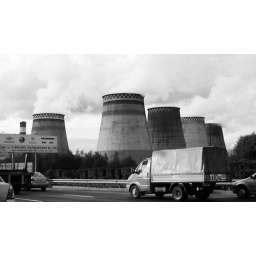
Soviet-era smokestacks spewing white smoke provide a backdrop to the modern cars and the Hummer dealership sign in the foreground.